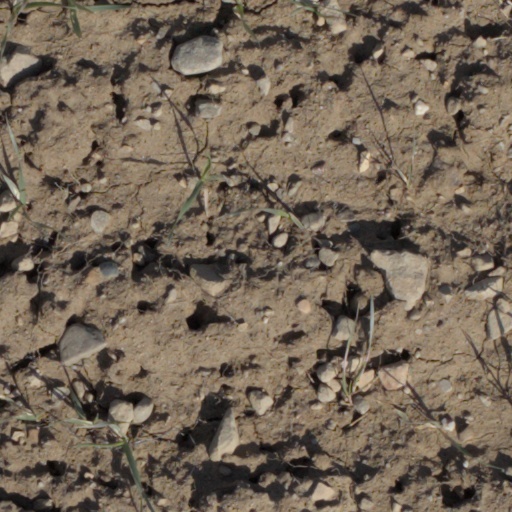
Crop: wheat